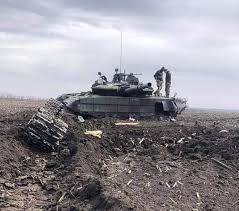
Label: Tank